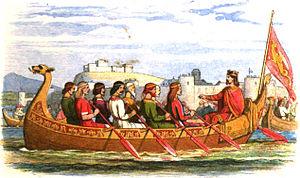
Edgar, né vers 943 et mort le 8 juillet 975, est roi d’Angleterre de 959 à sa mort.